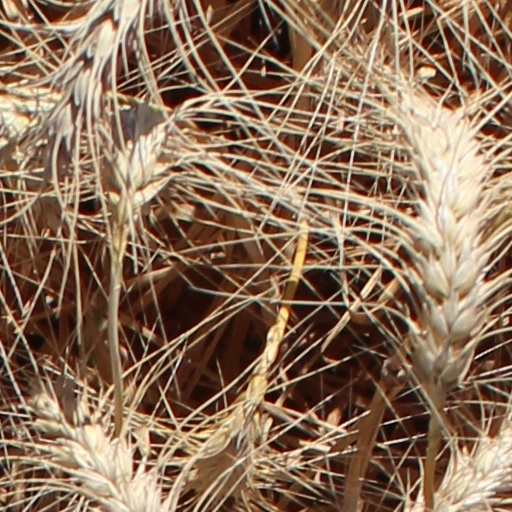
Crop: wheat